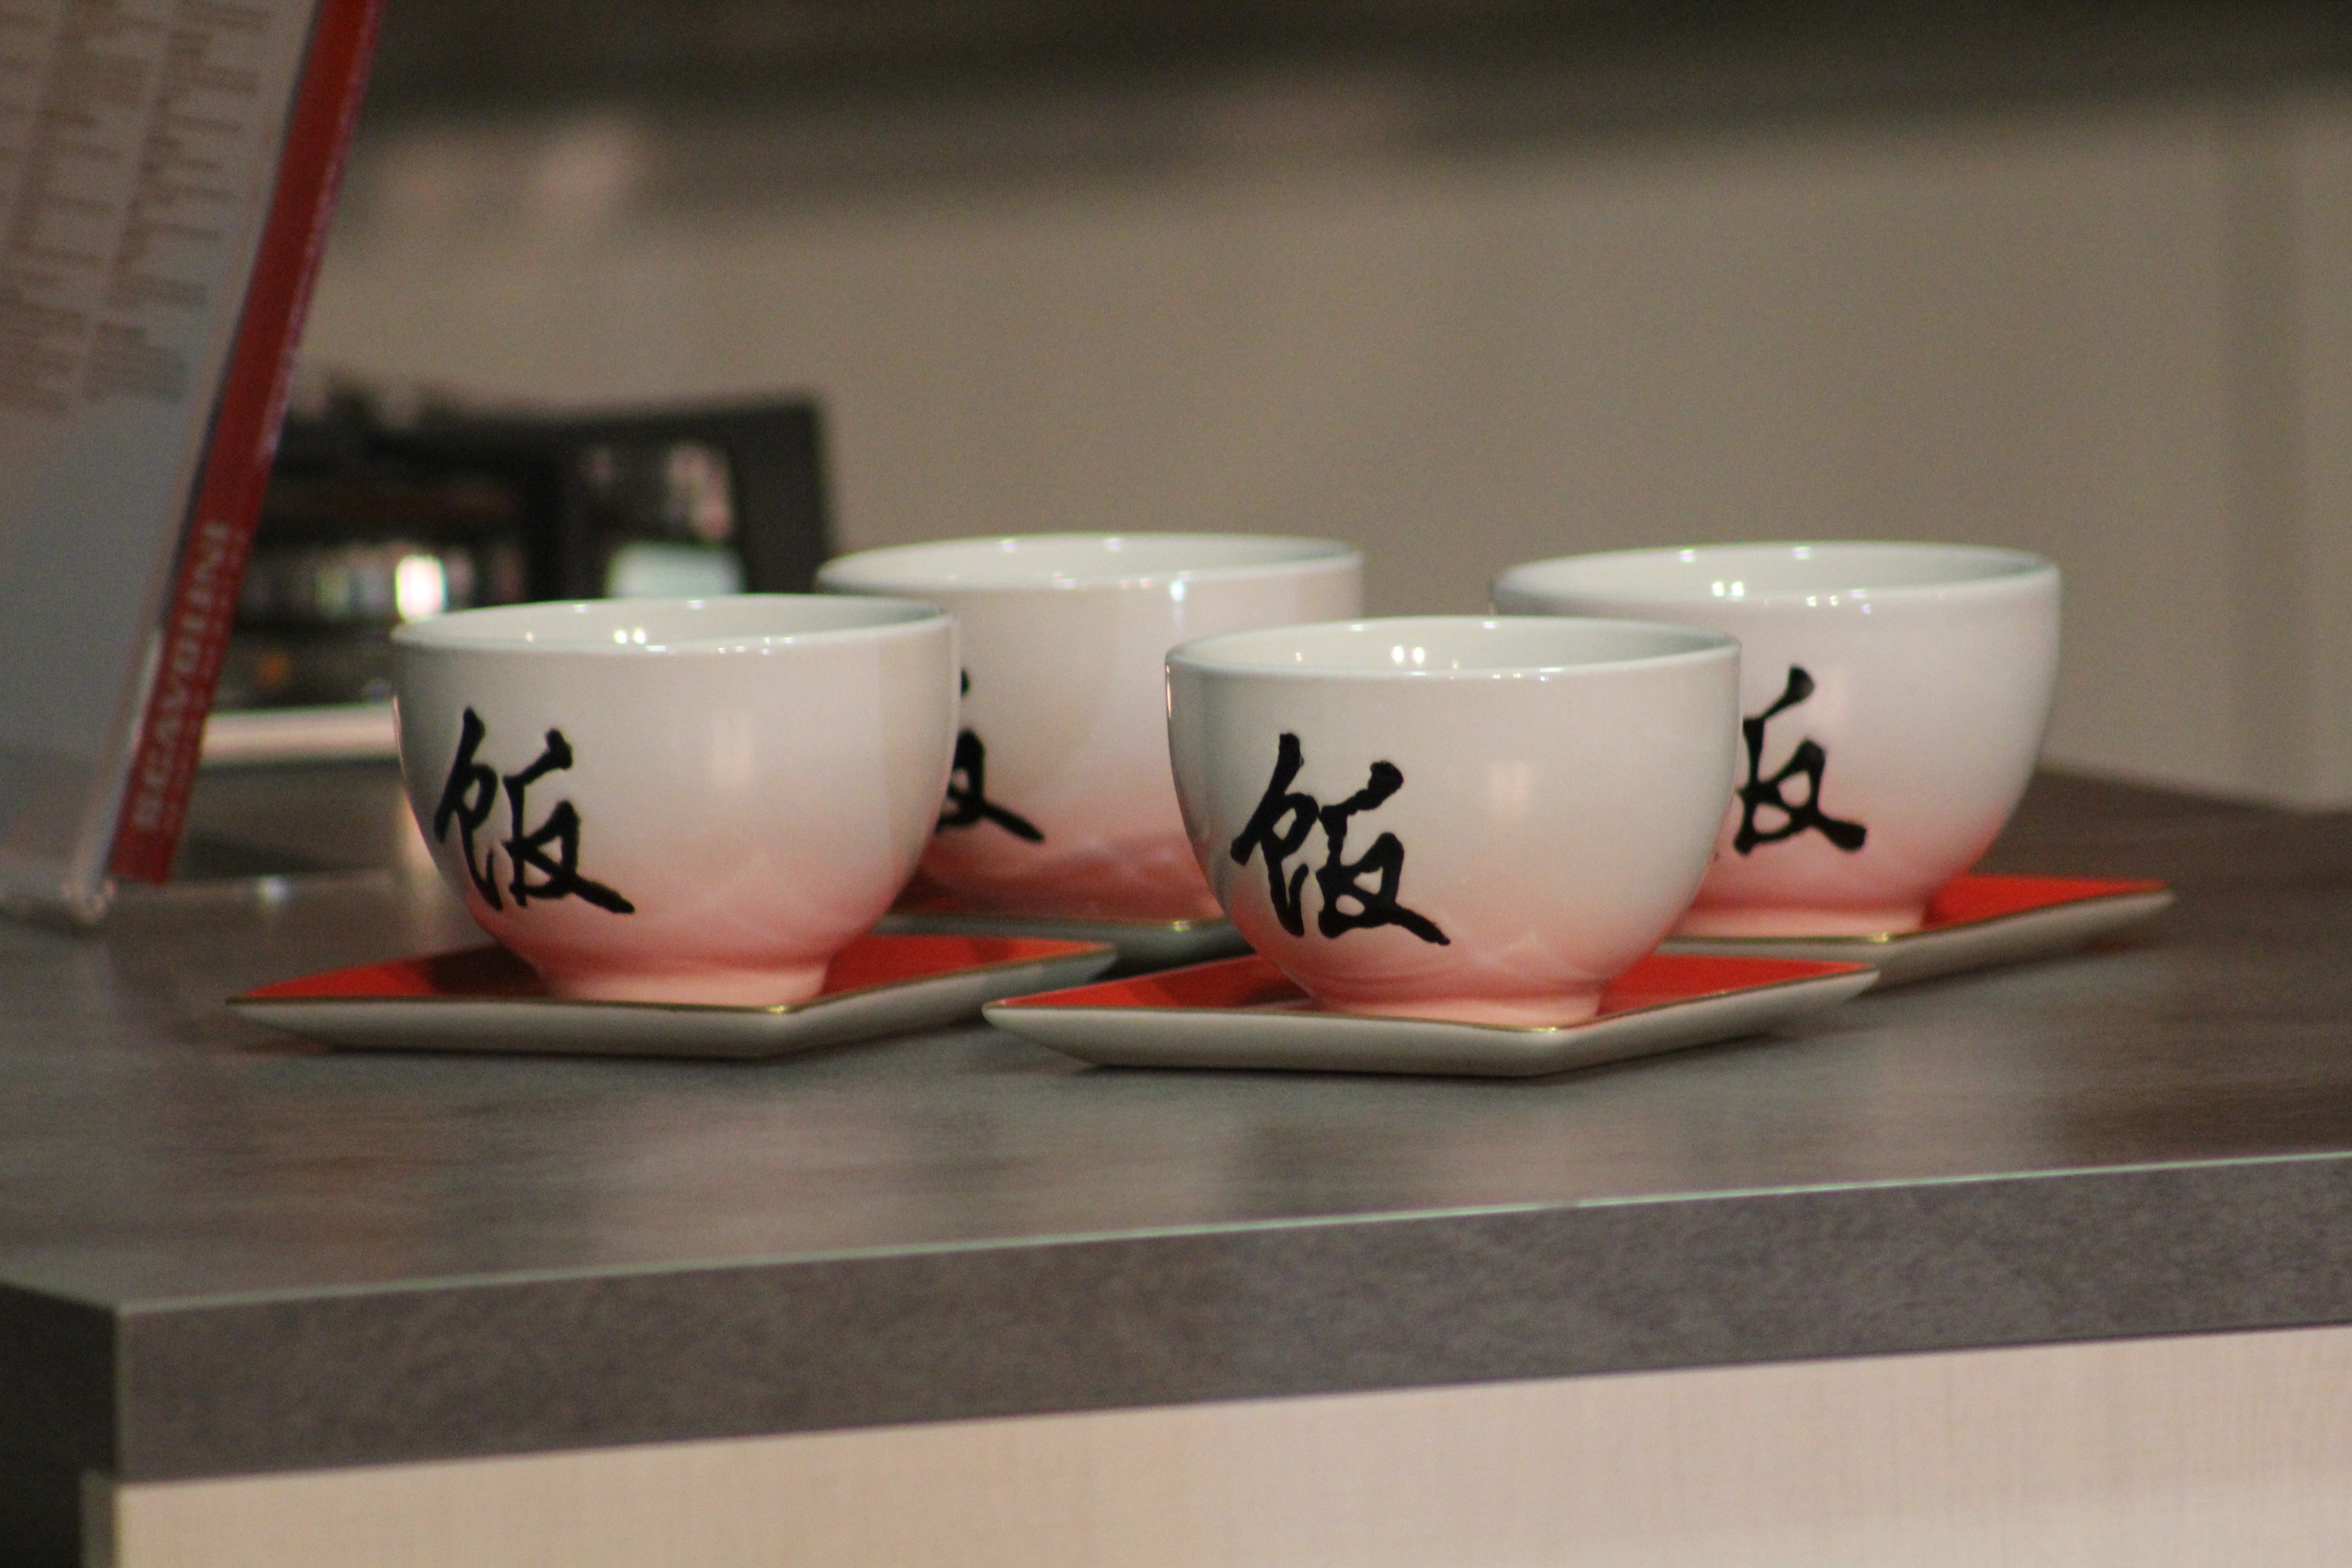
cup, ceramic, drink, breakfast, espresso, lighting, coffee cup, art, cups, porcelain